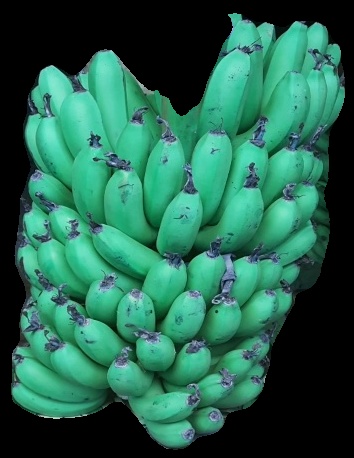
Variety: pachbale
Grade: grade1